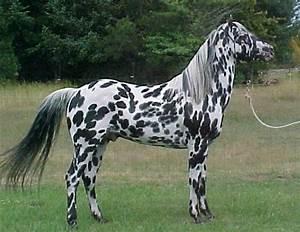
horse